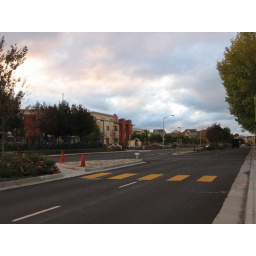
Lick Mill Blvd ....the road in front of our apartment...yellow building on the left is Don Callejon School.